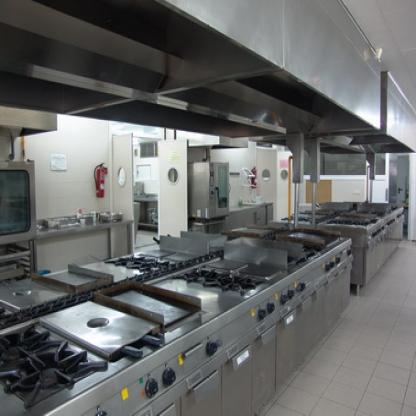
Scene: Indoor